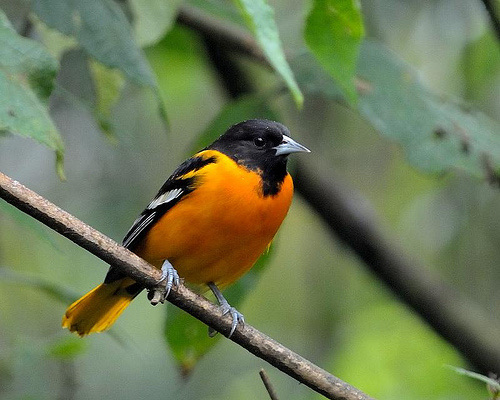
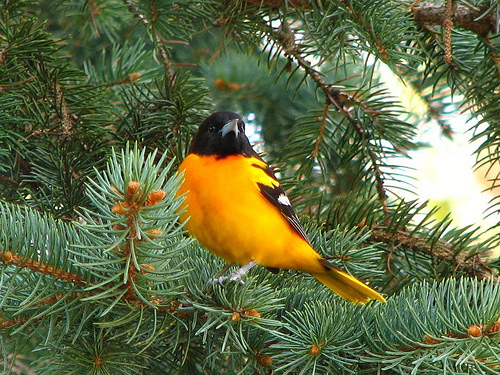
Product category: misc
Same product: yes